Terrell Owens

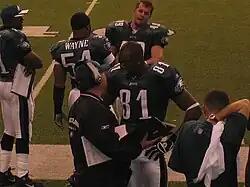
Owens (81) with the Eagles talking to Marty Mornhinweg.

On December 19, 2004, Owens sustained a severely sprained ankle and a fractured fibula when Dallas Cowboys safety Roy Williams took him down with a horse-collar tackle; Williams' horse-collars resulted in injuries to several NFL players, and the horse-collar tackle was later prohibited. Owens' injury required surgery, including insertion of a screw into his leg, and Eagles trainer Rick Burkholder stated that he would miss the rest of the season, with only an outside chance of playing in the Super Bowl if the Eagles advanced.